Sonia Sotomayor Supreme Court nomination

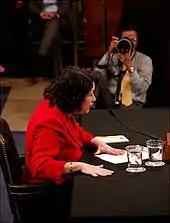
Sotomayor before the Senate Judiciary Committee on July 14, 2009

Senator Dianne Feinstein (D-CA) next highlighted key experience points that she had assessed over her sixteen years on the committee. Feinstein then argued against claims that Sotomayor was an "activist judge", referencing the "Ricci" case, in stating that conservative members of the Supreme Court have been the real activists in "discarding judicial precedents in recent years."